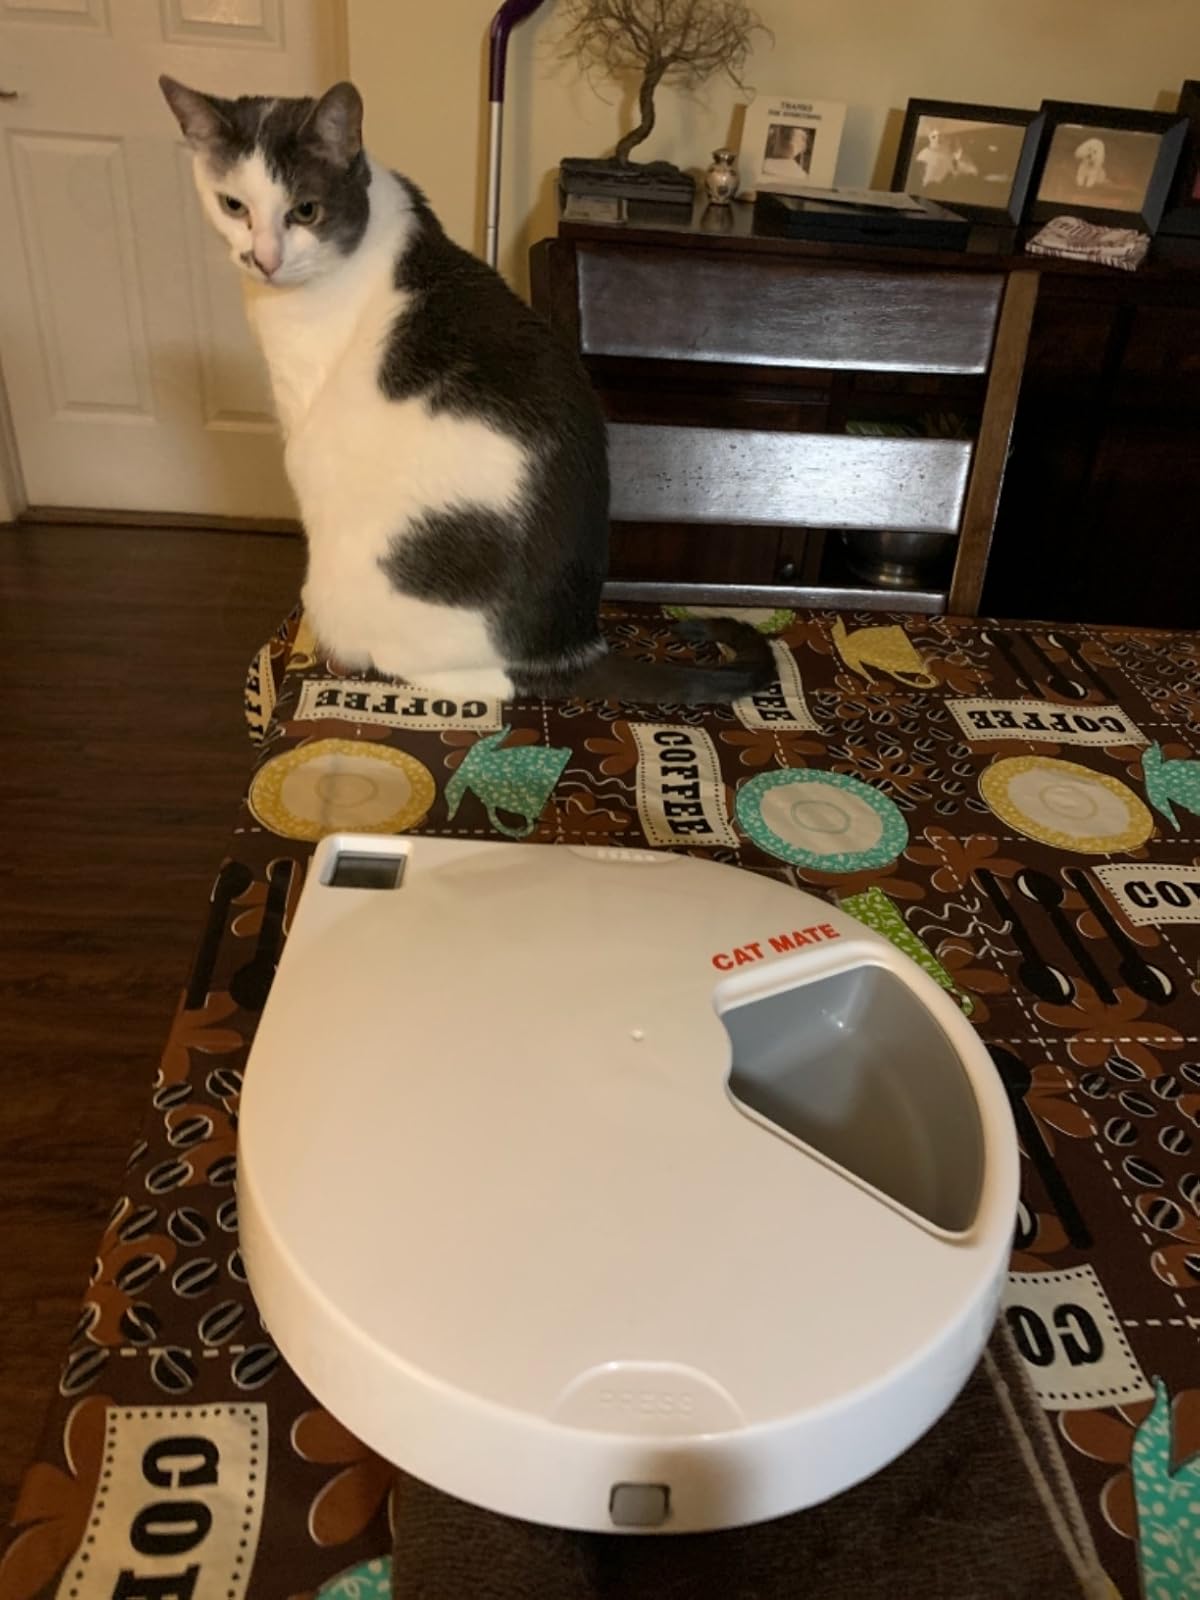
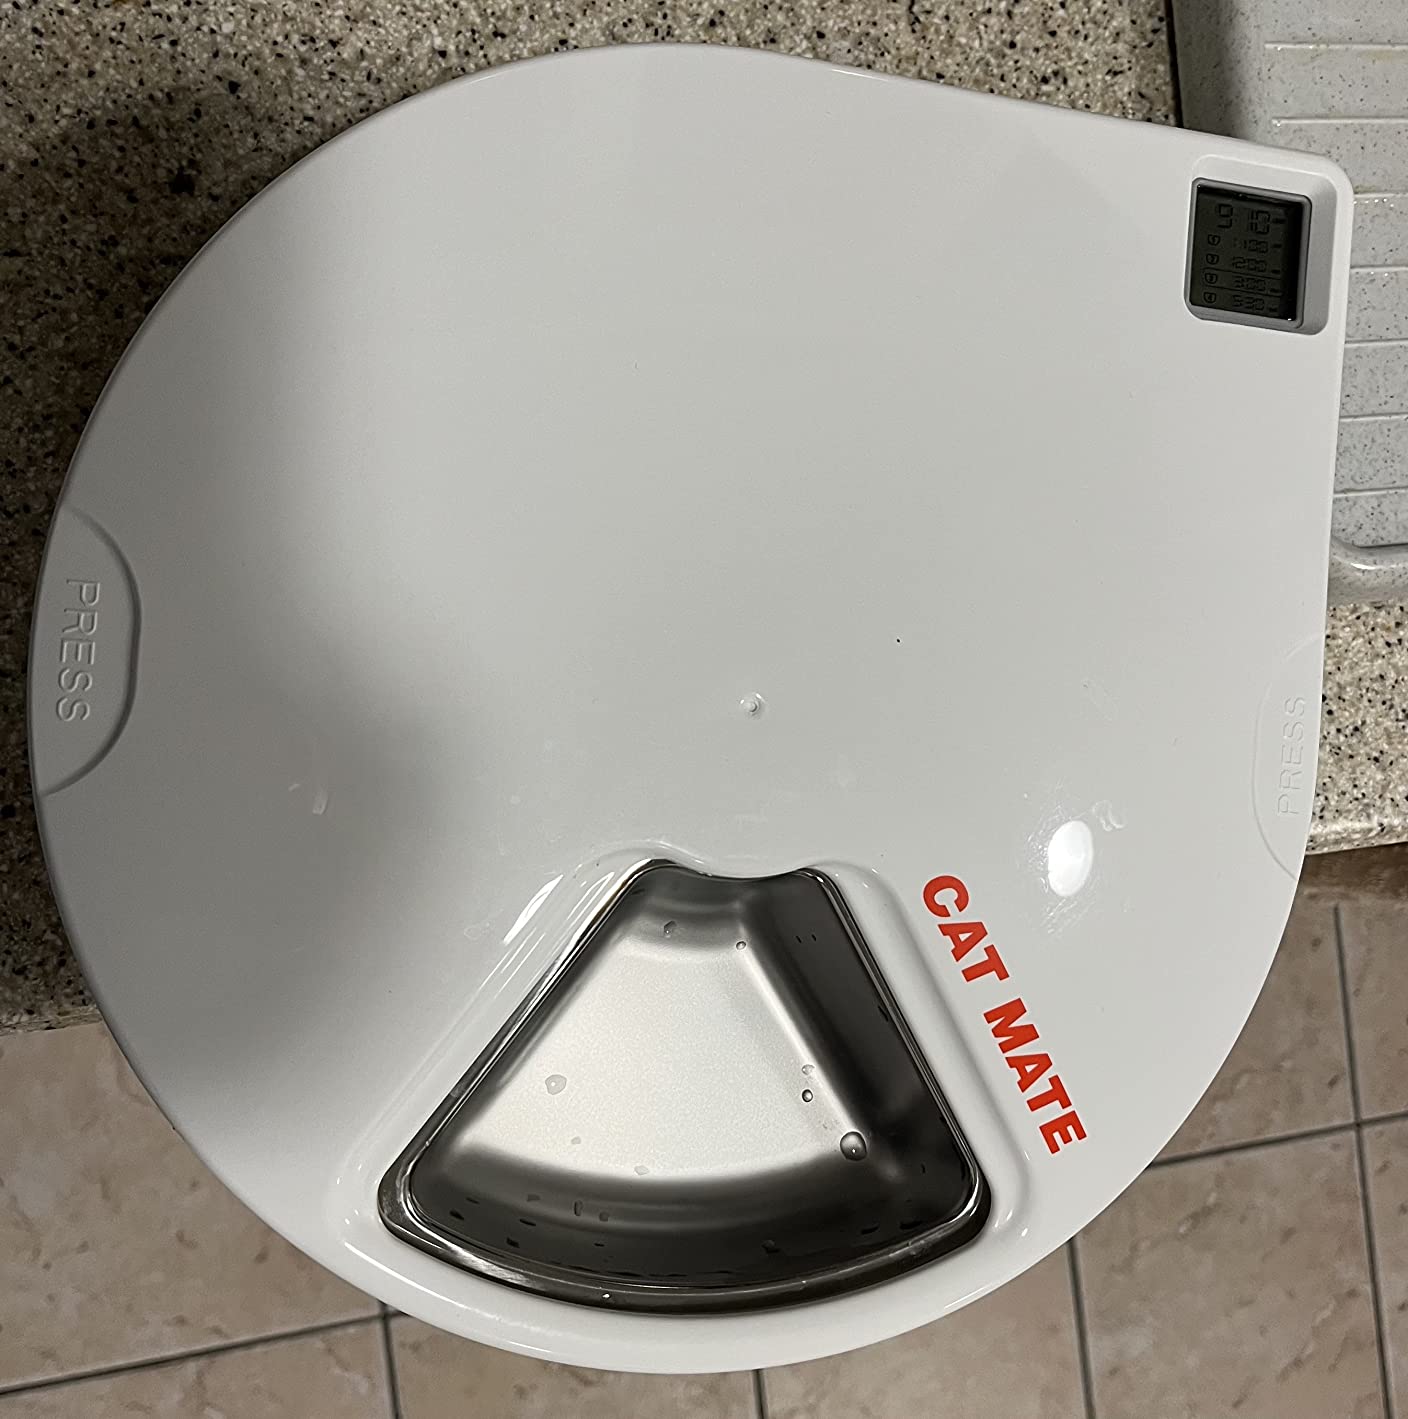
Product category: items_feeder
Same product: yes